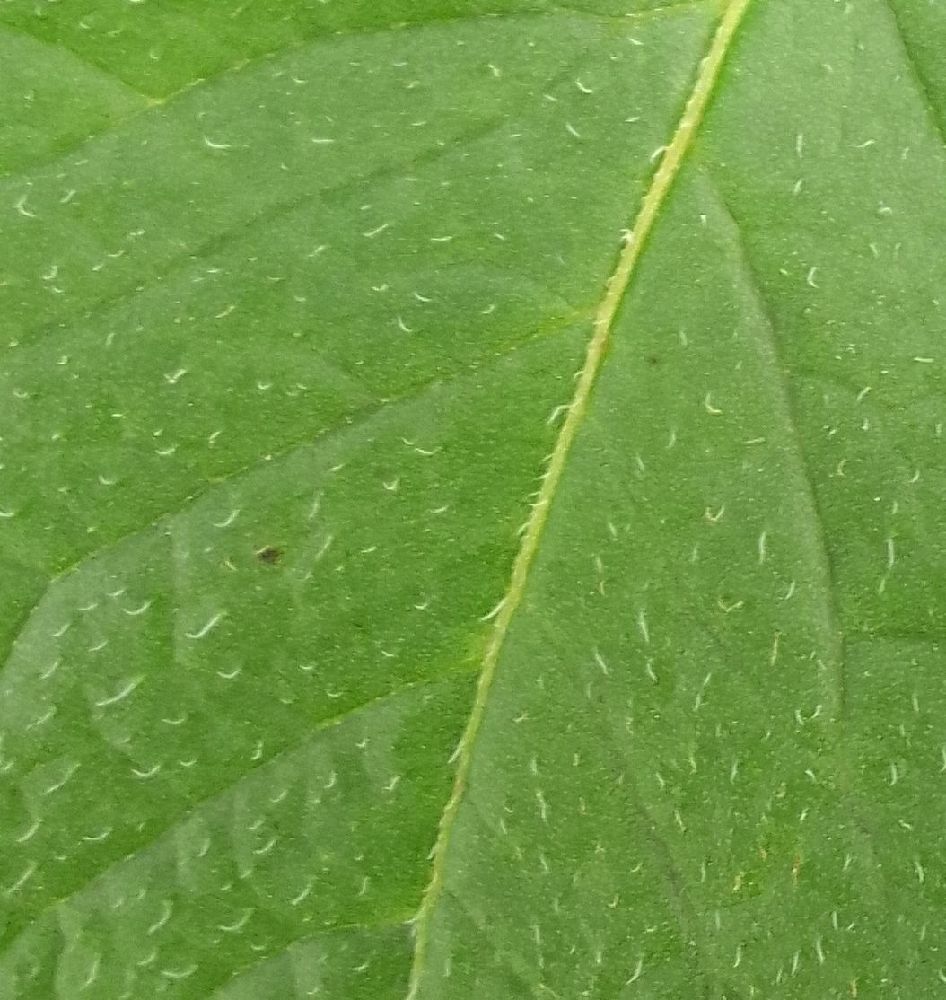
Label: Healthy